Mahāprajāpatī Gautamī

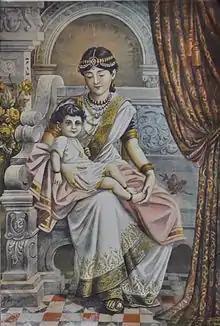
Prince Siddhartha with Mahāprajāpatī Gotami

Mahāprajāpatī Gautamī (Pali: "Mahāpajāpatī Gotamī") or simply Prajāpatī was the foster-mother, step-mother and maternal aunt (mother's sister) of the Buddha. In Buddhist tradition, she was the first woman to seek ordination for women, which she did from Gautama Buddha directly, and she became the first bhikṣuṇī (Buddhist nun).